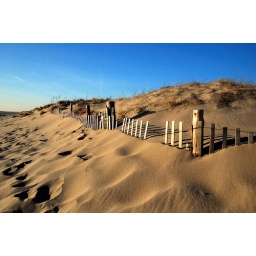
a fence is mostly covered in a sand dune